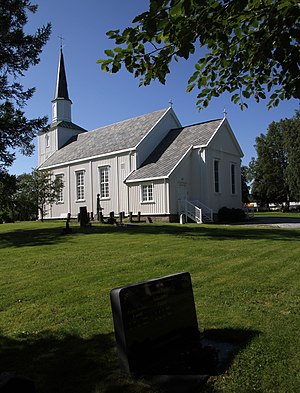
Fauske / Næringsliv
Fauske kirke
Fauske er en kommune og en by i Nordland fylke i Norge. Administrasjonssenteret med samme navn har bystatus.